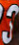
Number: 3